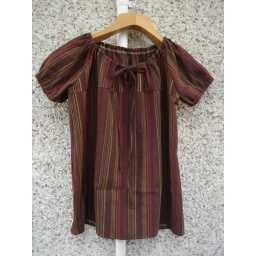
I love this shirt in the photo. I hate it on me. I think I will turn it into some pants for Ish.